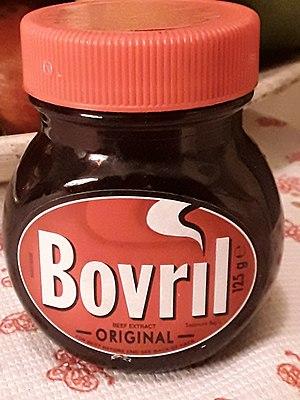
Bouteille de Bovril
Bovril est la marque déposée d'un extrait de bœuf épais et salé vendu dans un bocal original, inventé pour la première fois en 1877 par le Britannique John Lawson Johnston. C'est à Sherbrooke qu'est fabriqué pour la première fois en 1877, le célèbre Bovril. Son fabricant, John Lawson Johnston lance sa première formule sous le nom de Boeuf liquide Johnston pour prendre ensuite le nom de Bovril